Hugh Glass

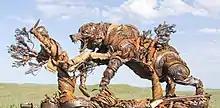
Sculpture at the Grand River Museum in Lemmon, South Dakota

In 1822, many men responded to an advertisement in the "Missouri Gazette and Public Advertiser" placed by General William Henry Ashley, which called for a corps of 100 men to "ascend the river Missouri" as part of a fur-trading venture. Many of them, who later earned reputations as famous mountain men, joined the enterprise, including James Beckwourth, David Jackson, William Sublette, Jim Bridger, John S. Fitzgerald, James Clyman and Jedediah Smith. These men and others would later be known as "Ashley's Hundred". Glass, however, did not join Ashley's company until the next year, when he ascended the Missouri River with Ashley. In June 1823, they met up with many of the men that had joined in 1822, and were attacked by Arikara warriors. Glass was apparently shot in the leg and the survivors retreated downstream and sent for help.